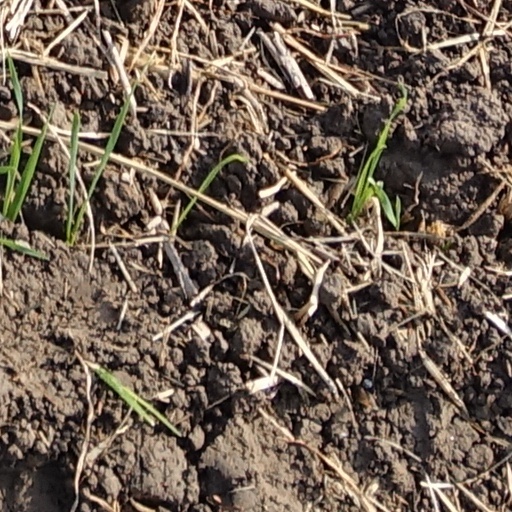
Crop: wheat